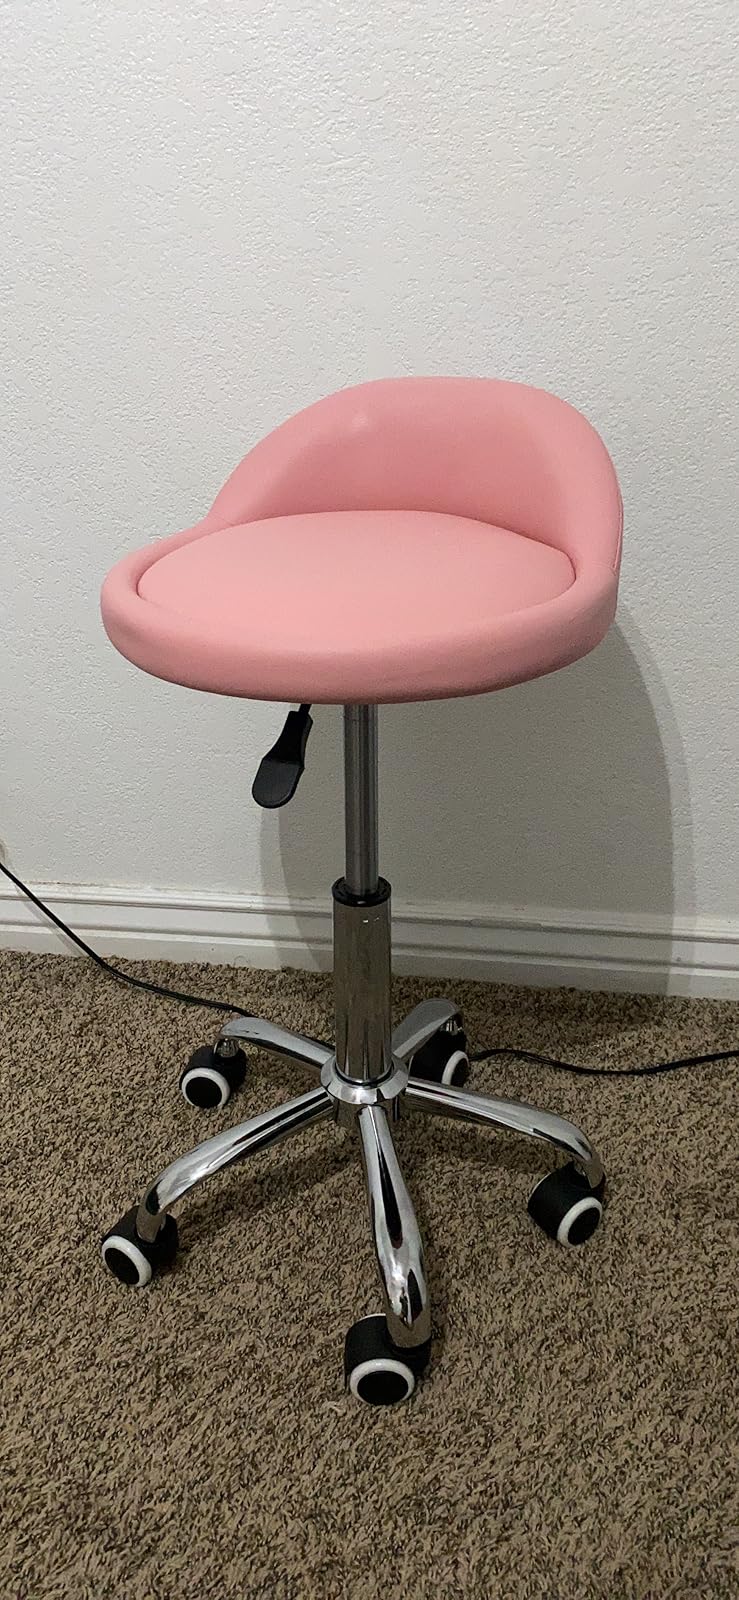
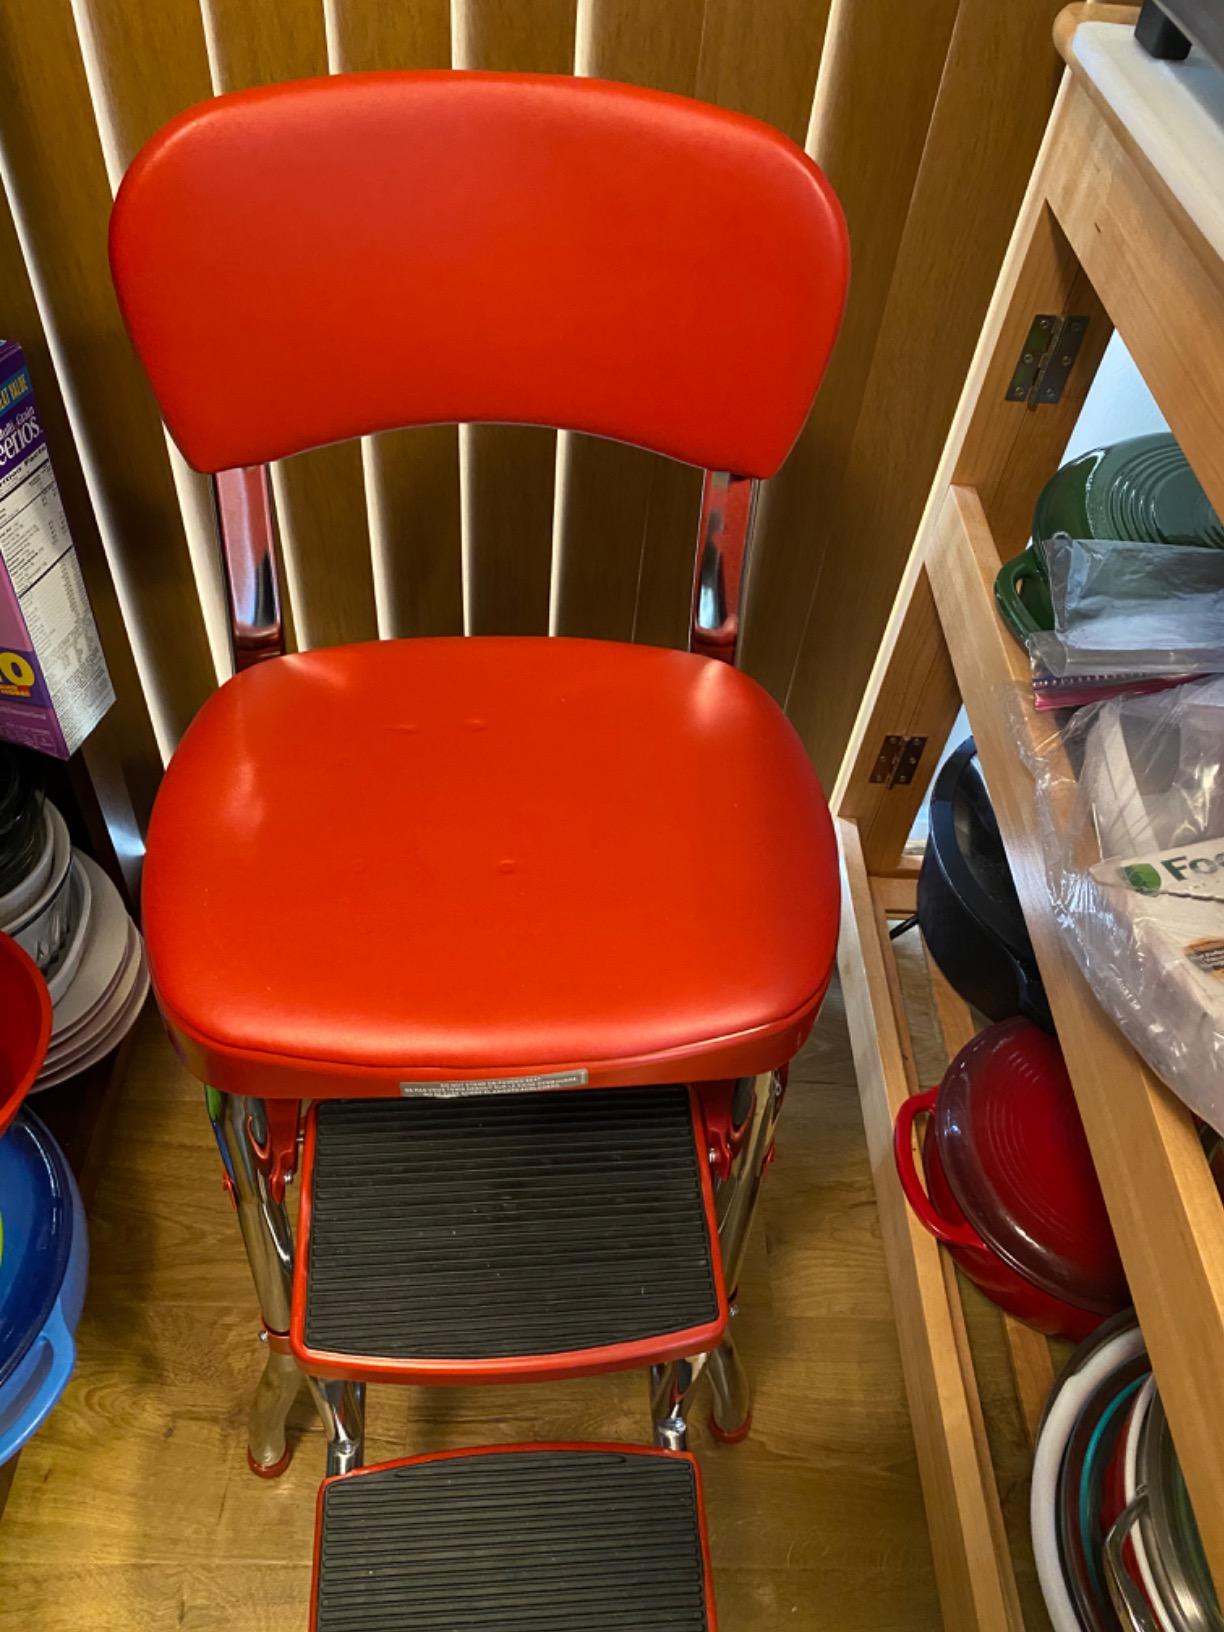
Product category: items_chair
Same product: no